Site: brandenburg
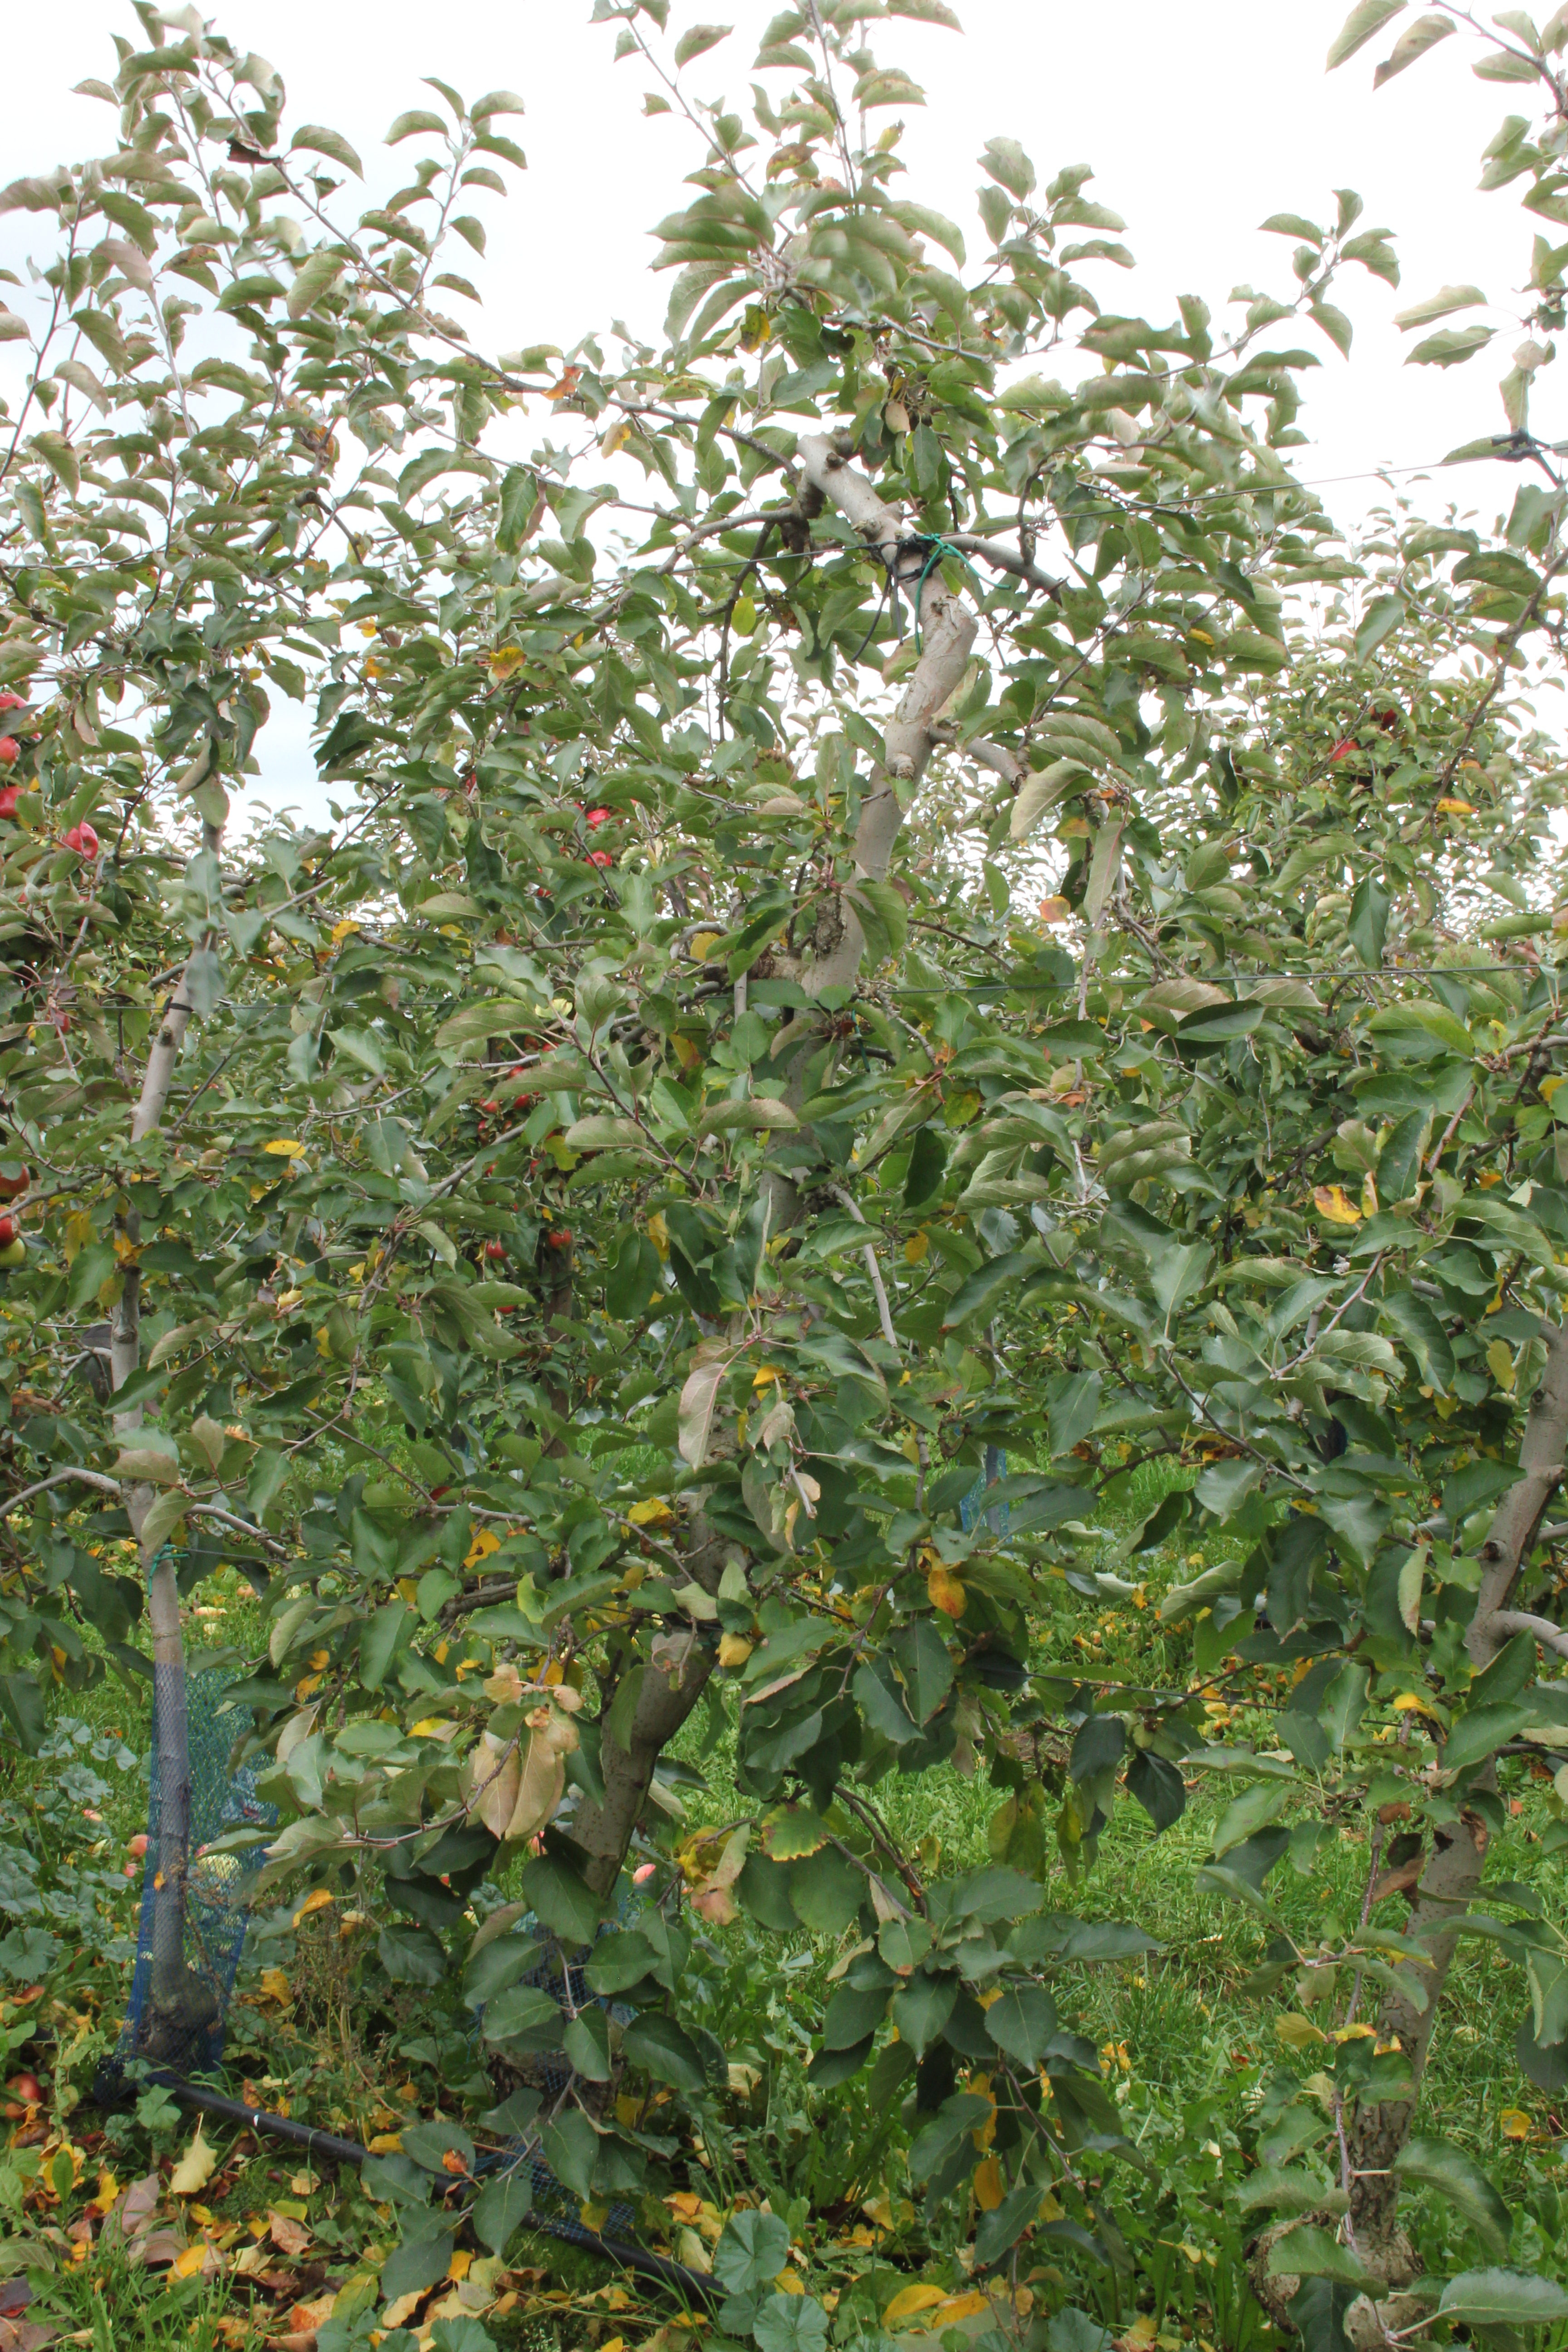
Growth stage (BBCH 91): Senescence, beginning of dormancy